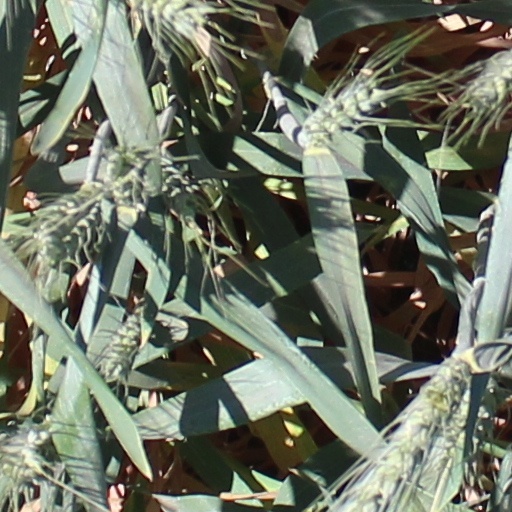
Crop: wheat